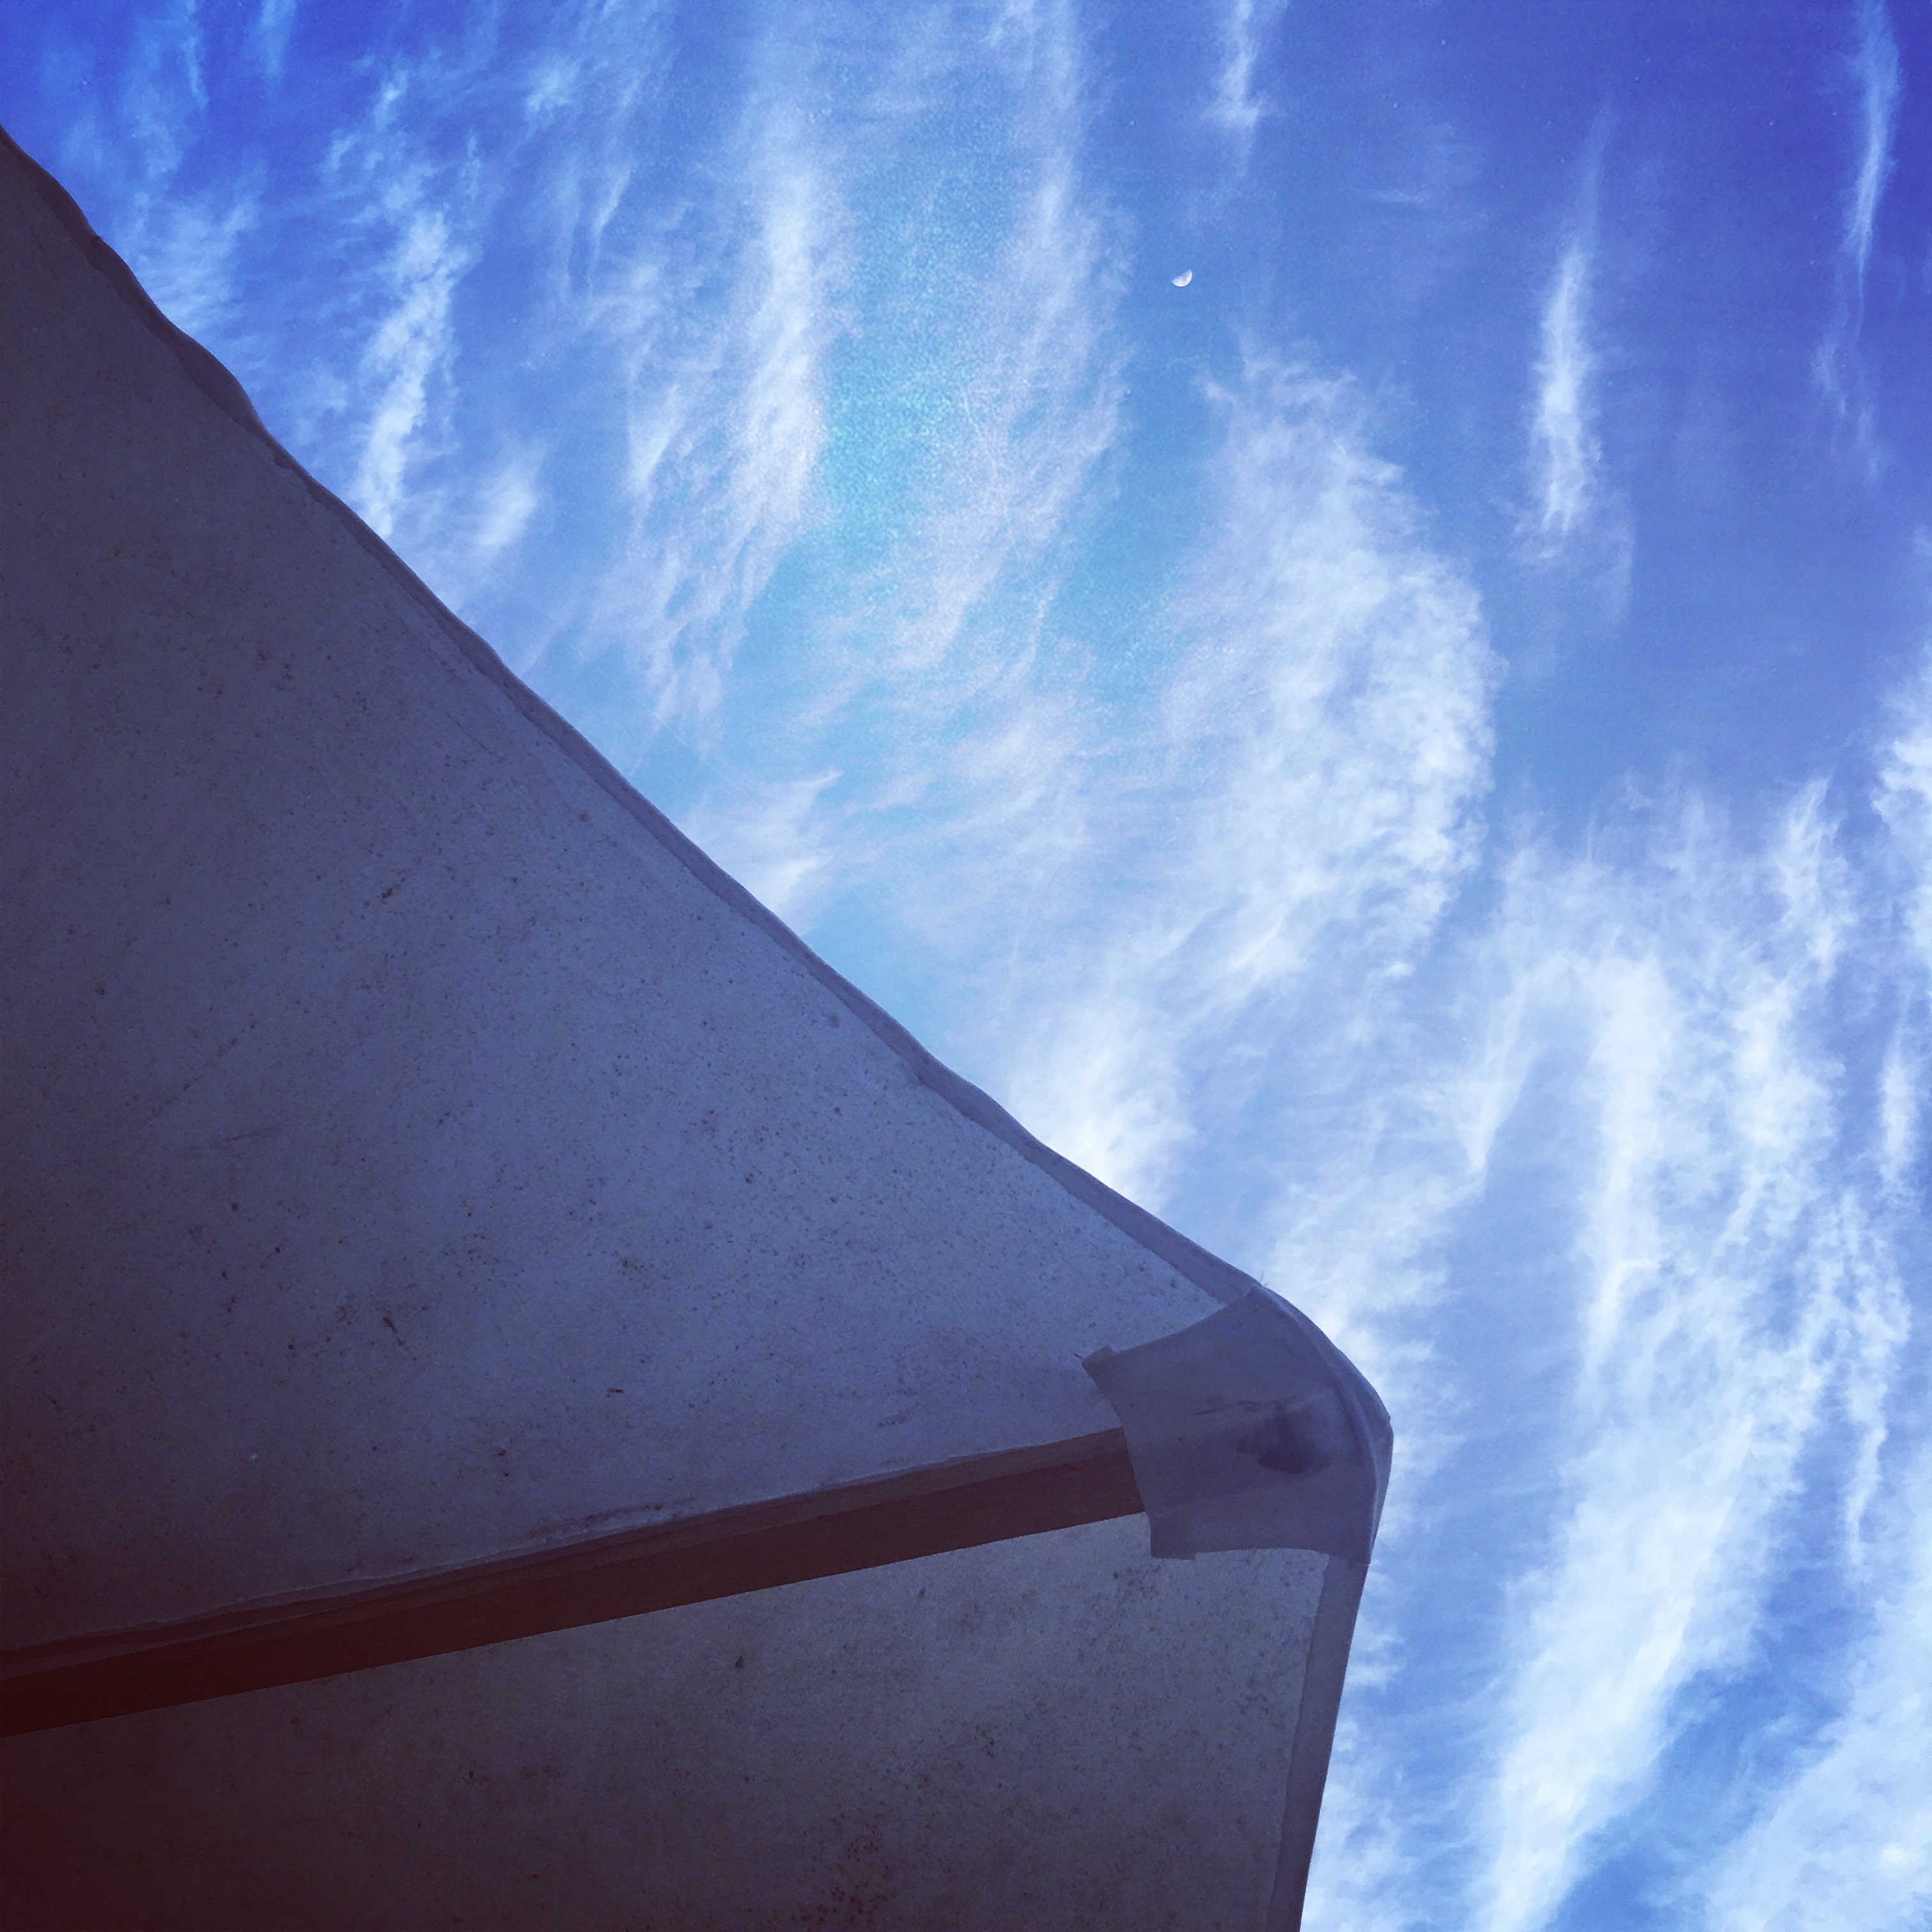
sky, cielo, blue, daytime, cloud, architecture, line, atmosphere, meteorological phenomenon, space